Jesselton Freemason Hall

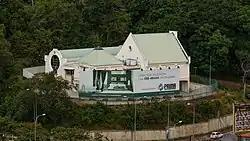

Jesselton Freemason Hall (also called as Lodge Kinabalu) in present-day Kota Kinabalu, Sabah Malaysia is the meeting place for the Masonic lodges in the former Jesselton area. It was opened since 1951 during British Crown rule.